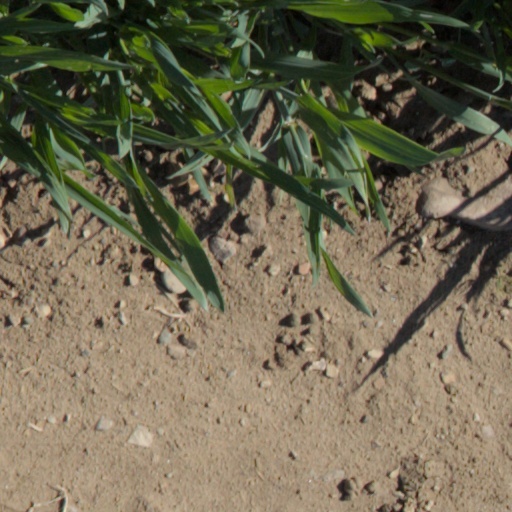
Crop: wheat